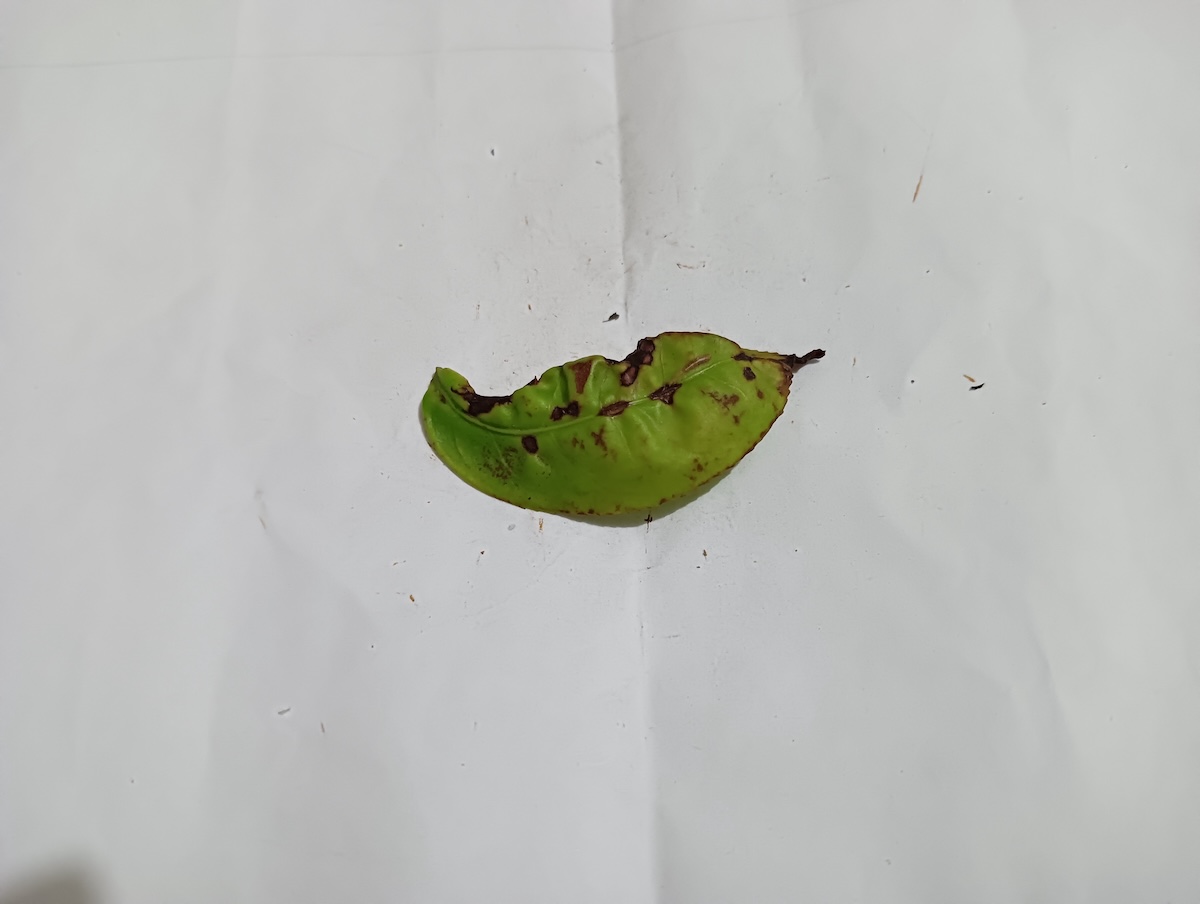
Label: Helopeltis